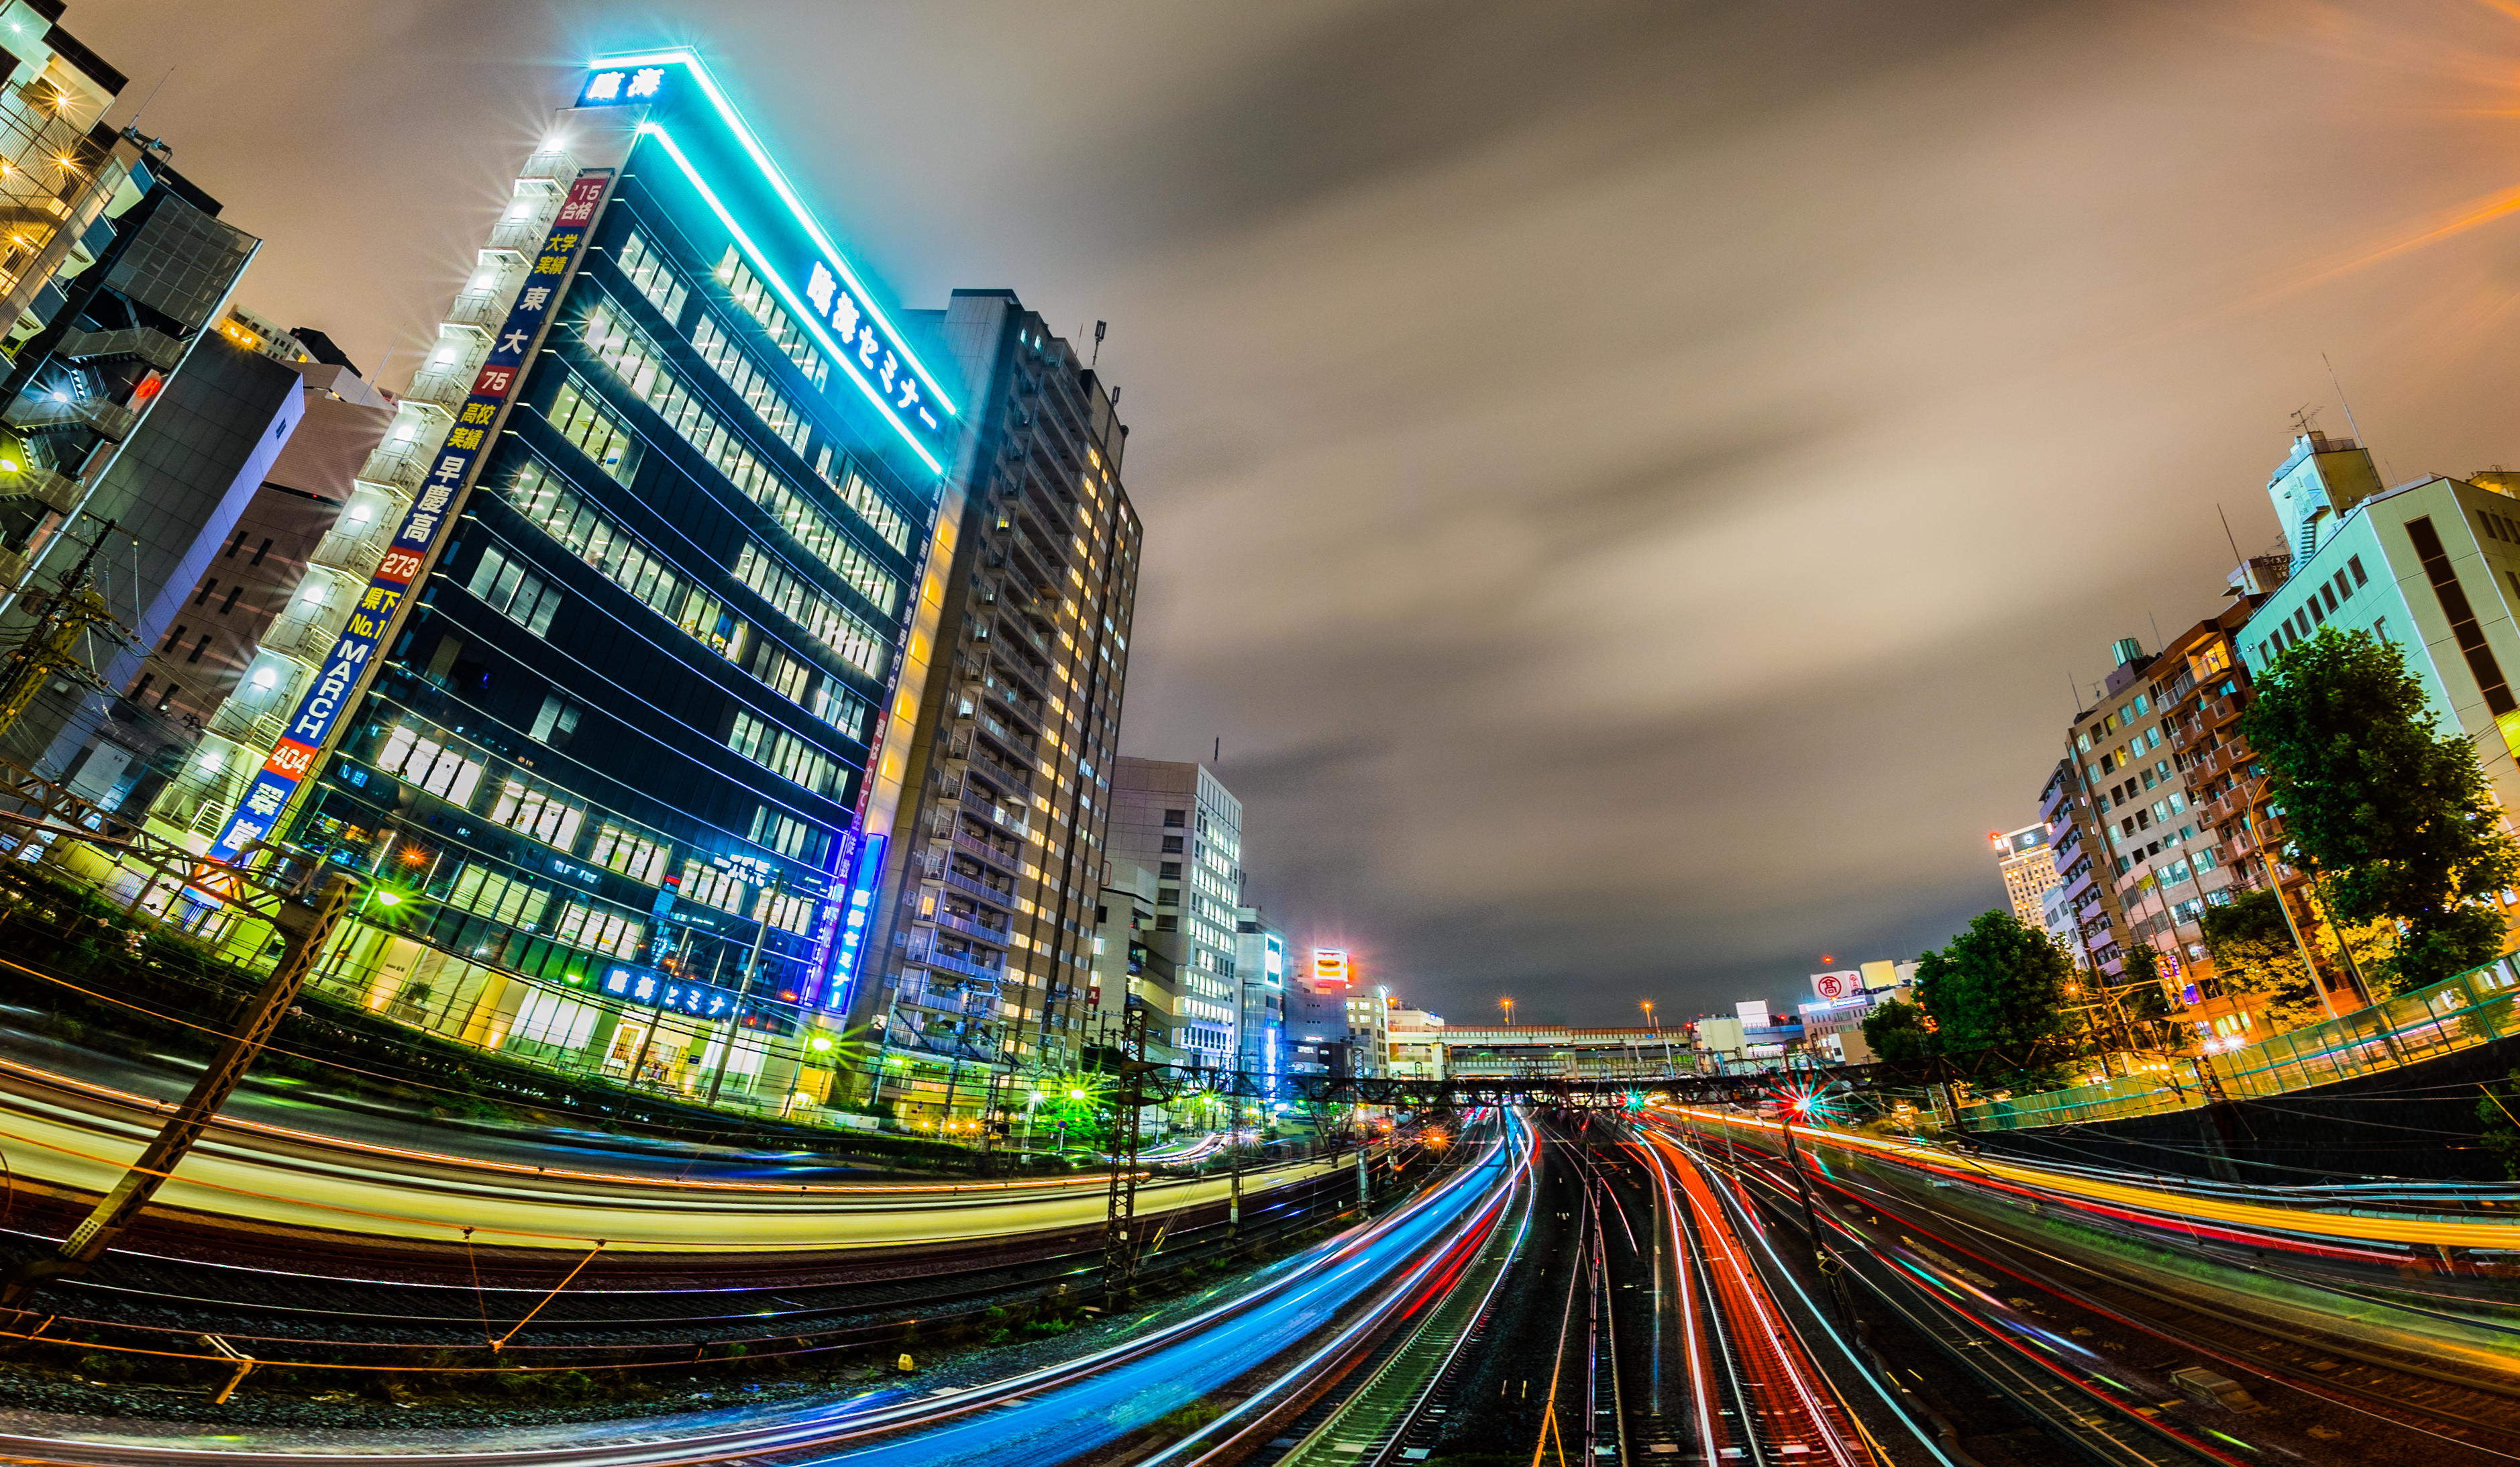
nightphotography, cool image, jr, fisheye, longexposure, le, railways, cool photo, i, ilce7m2, keikyuline, yokohamastation